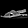
Label: Sandal